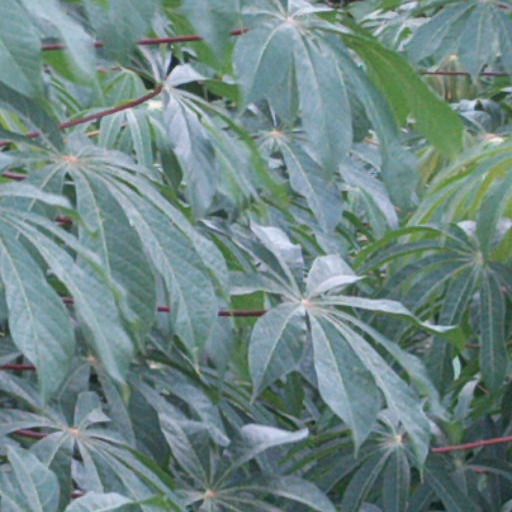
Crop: cassava